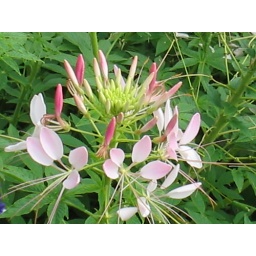
We found these spectacular flowers while on a bike ride on Centre Island in Toronto.